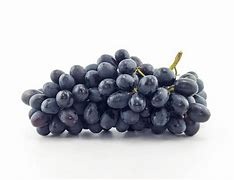
Label: grape